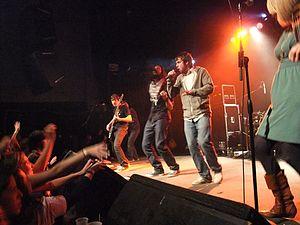
Flobots est un groupe de hip-hop et rock alternatif américain, originaire de Denver, dans le Colorado.